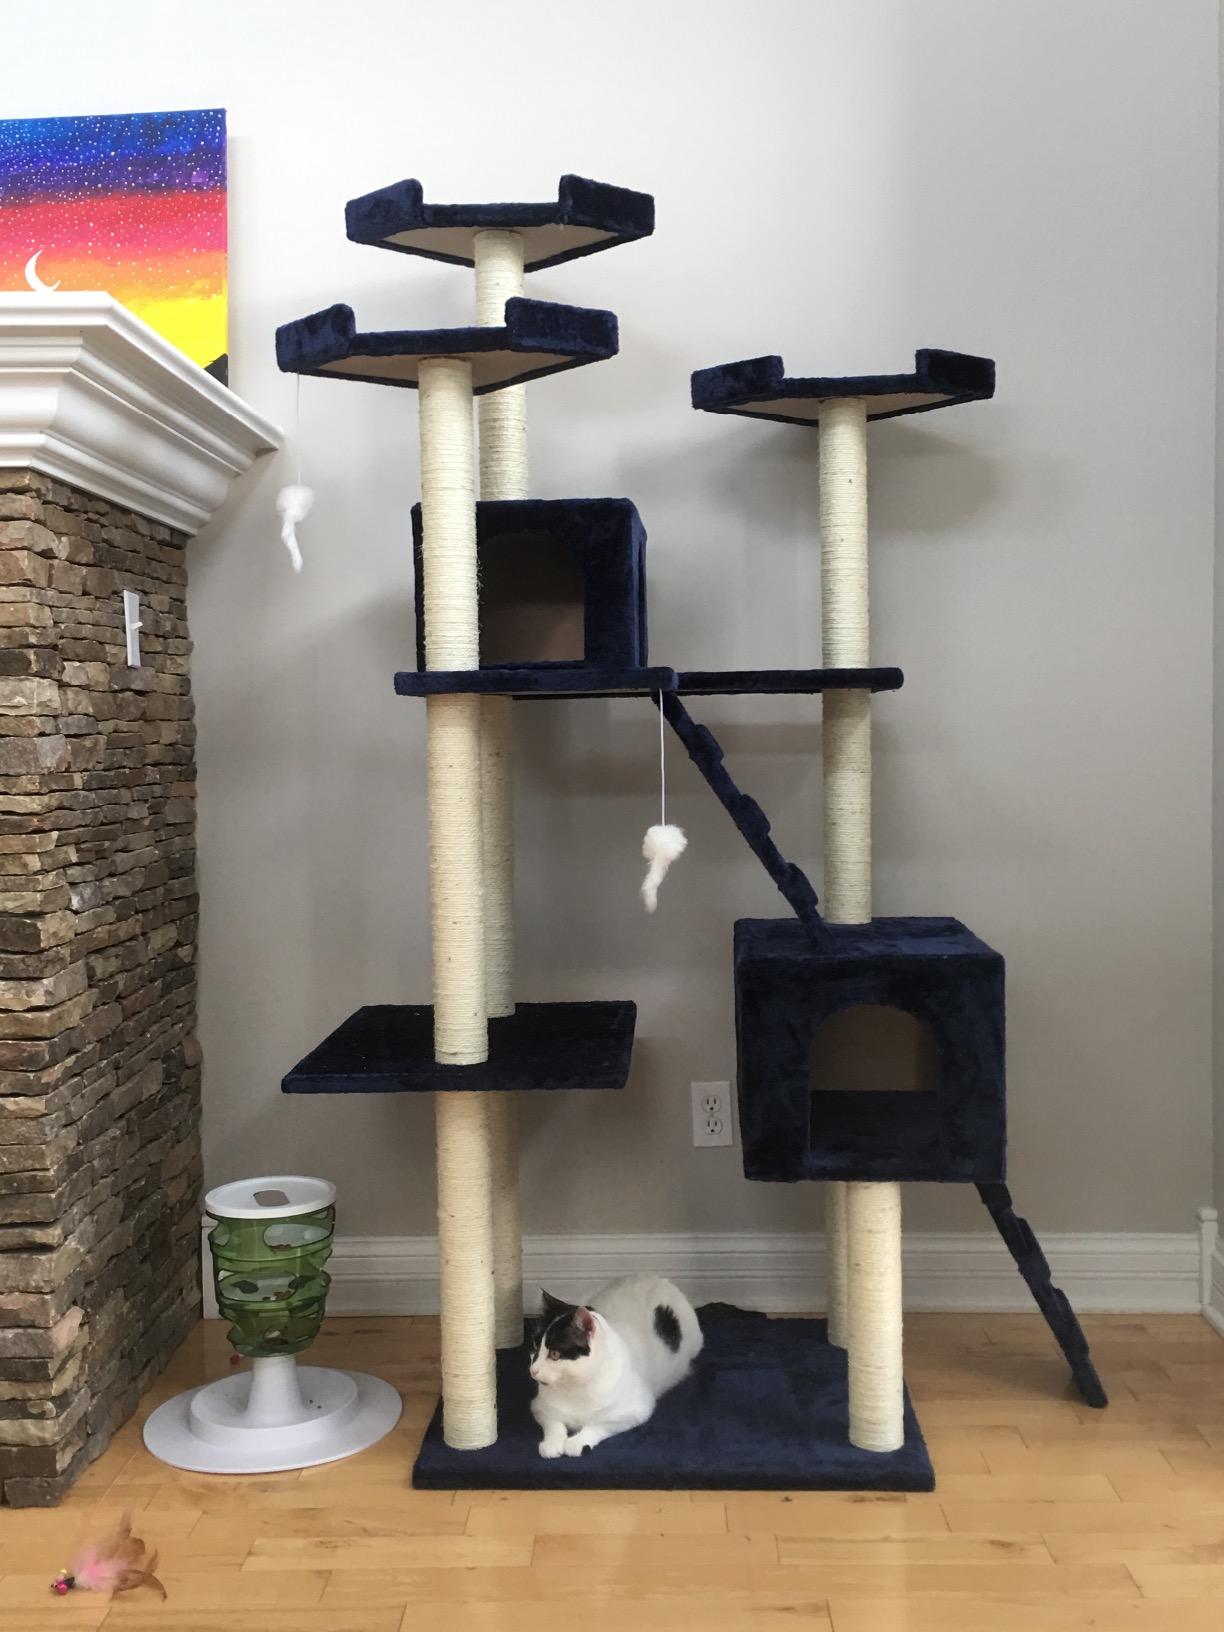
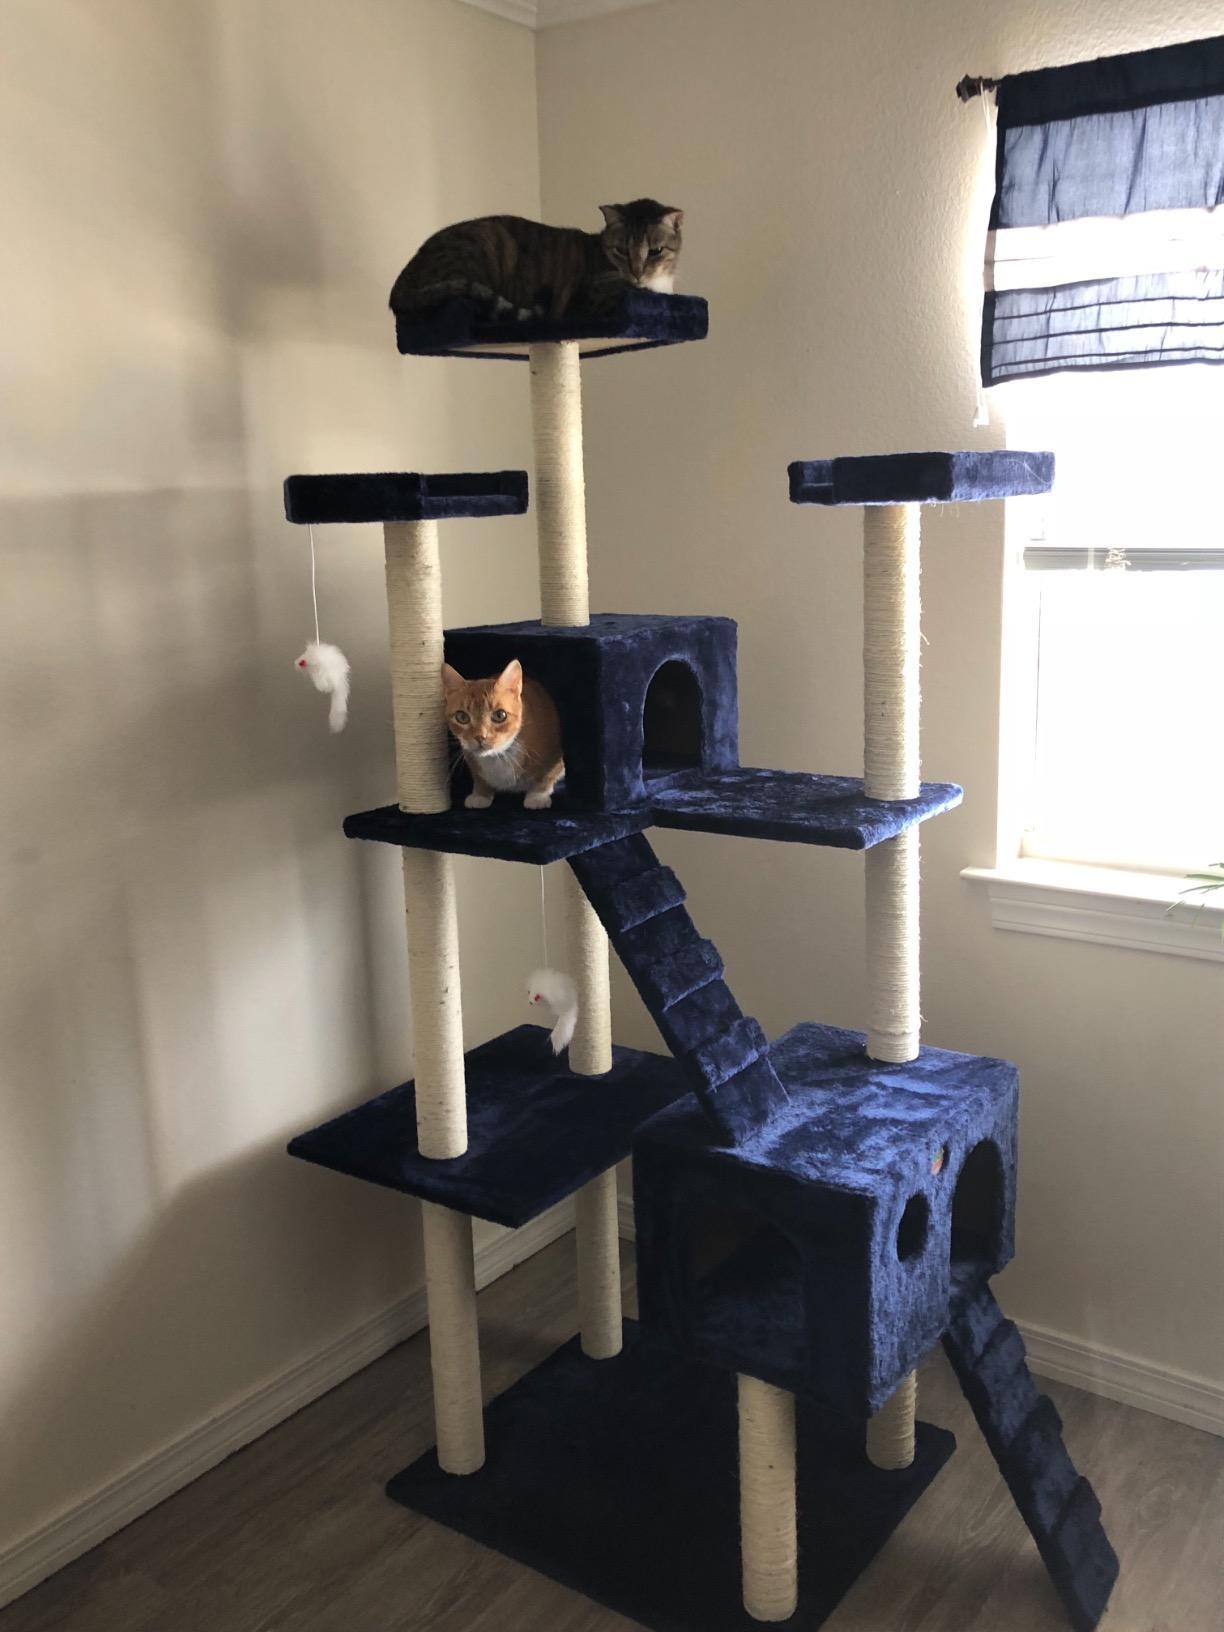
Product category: items_cat tree
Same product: yes